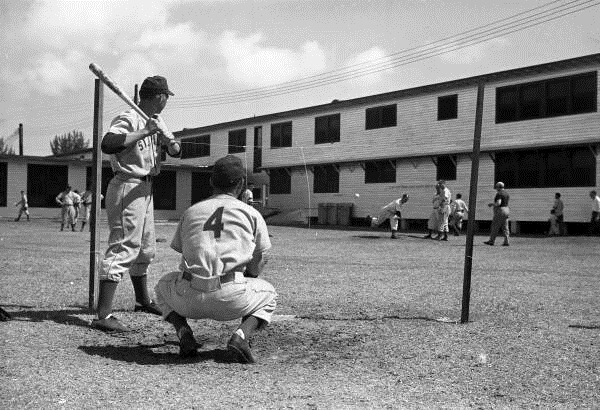
một người đàn ông đang giơ gậy lên để chuẩn bị đánh quả bóng chày